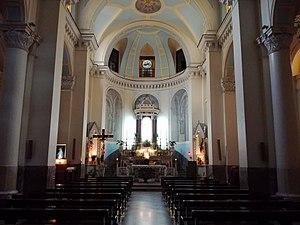
L'église de l'Immaculée-Conception, plus connue comme église Saint-François-d'Assise-de-Mergellina, est une grande église de Naples donnant sur le corso Vittorio Emanuele, dans la zone de Mergellina du quartier de Chiaia.